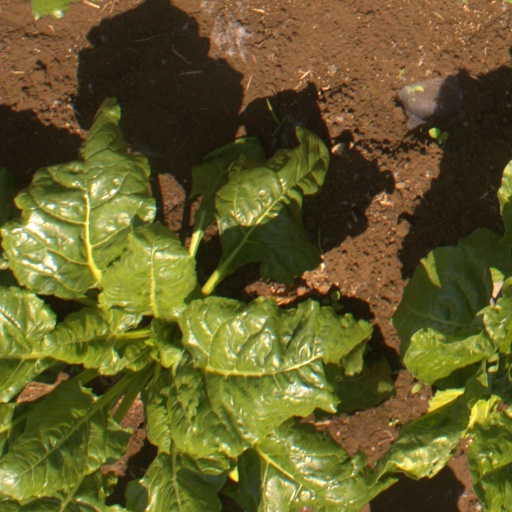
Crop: sugar beet